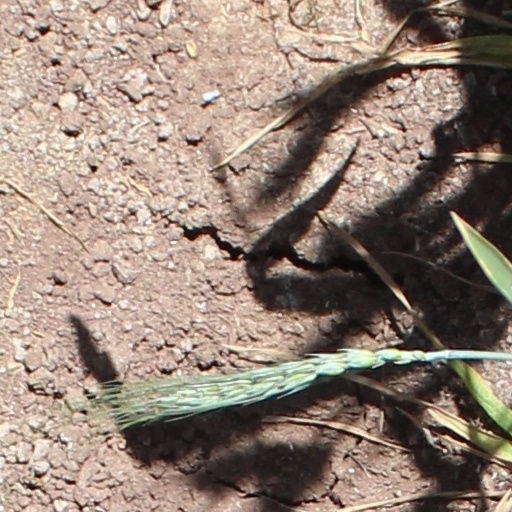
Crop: wheat